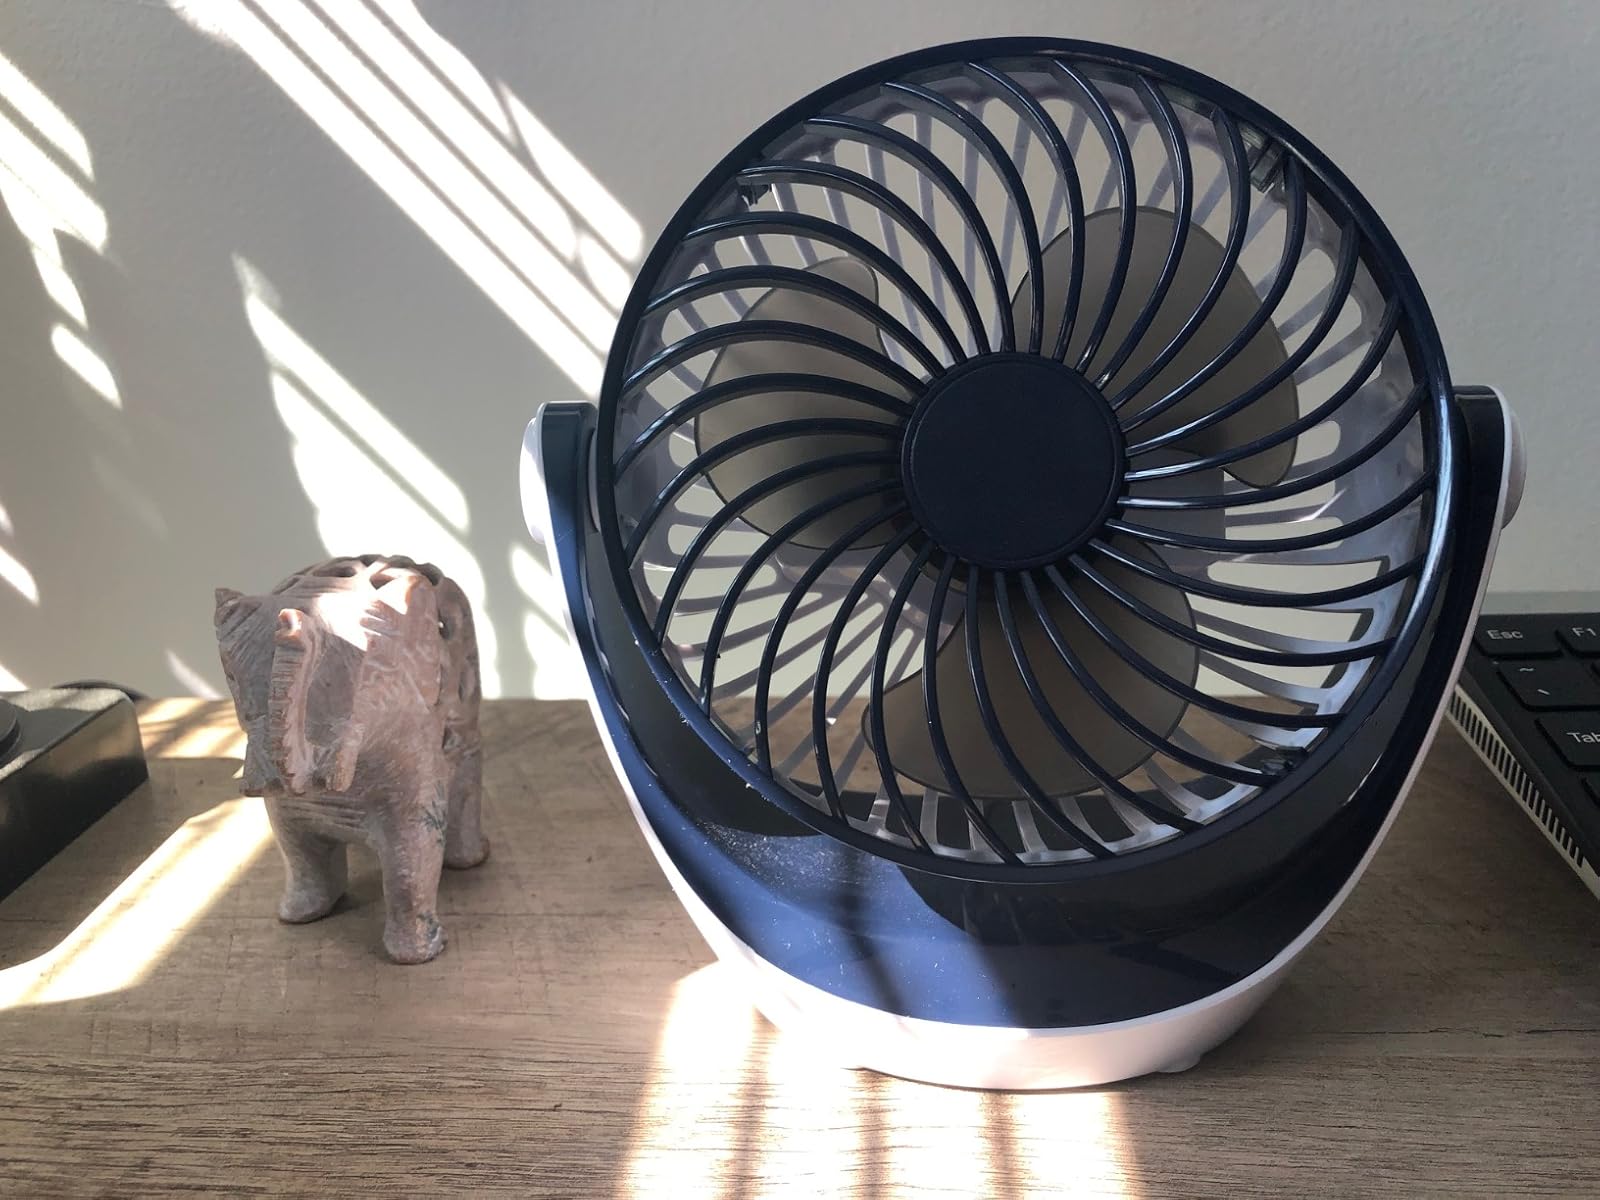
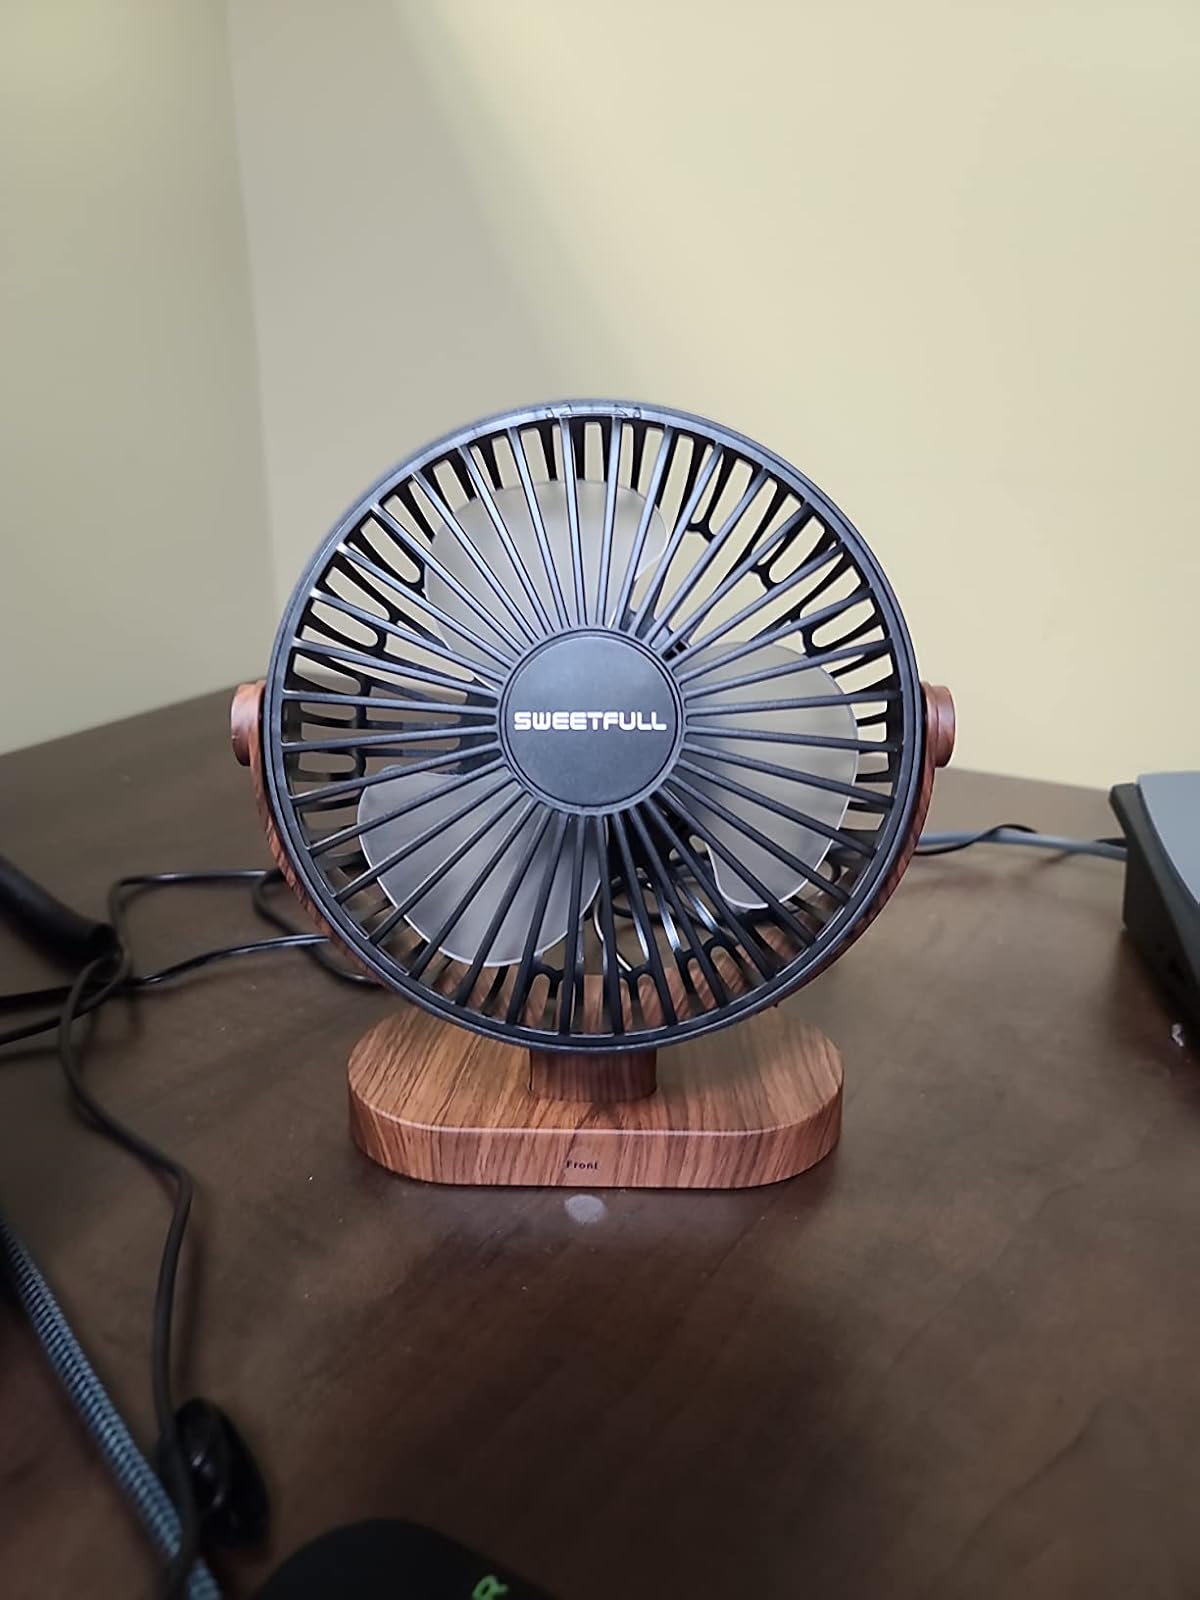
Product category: fan
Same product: no